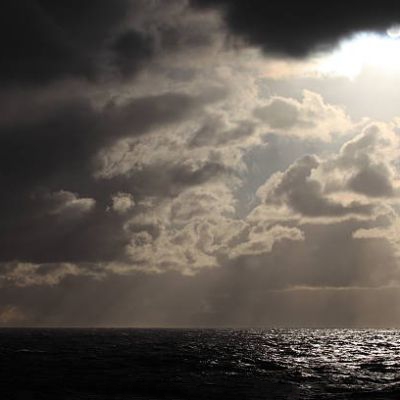
Cloud type: Nimbostratus (Ns)